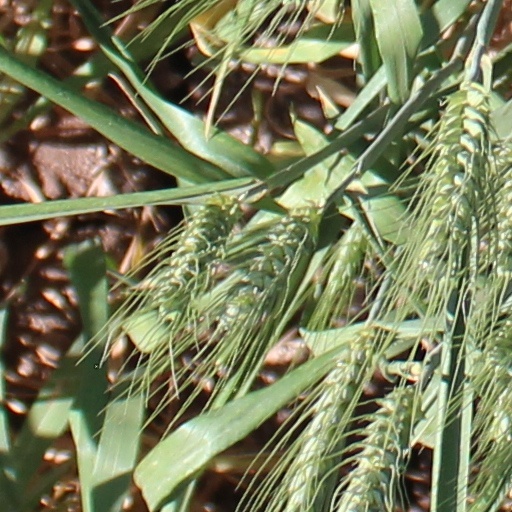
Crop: wheat